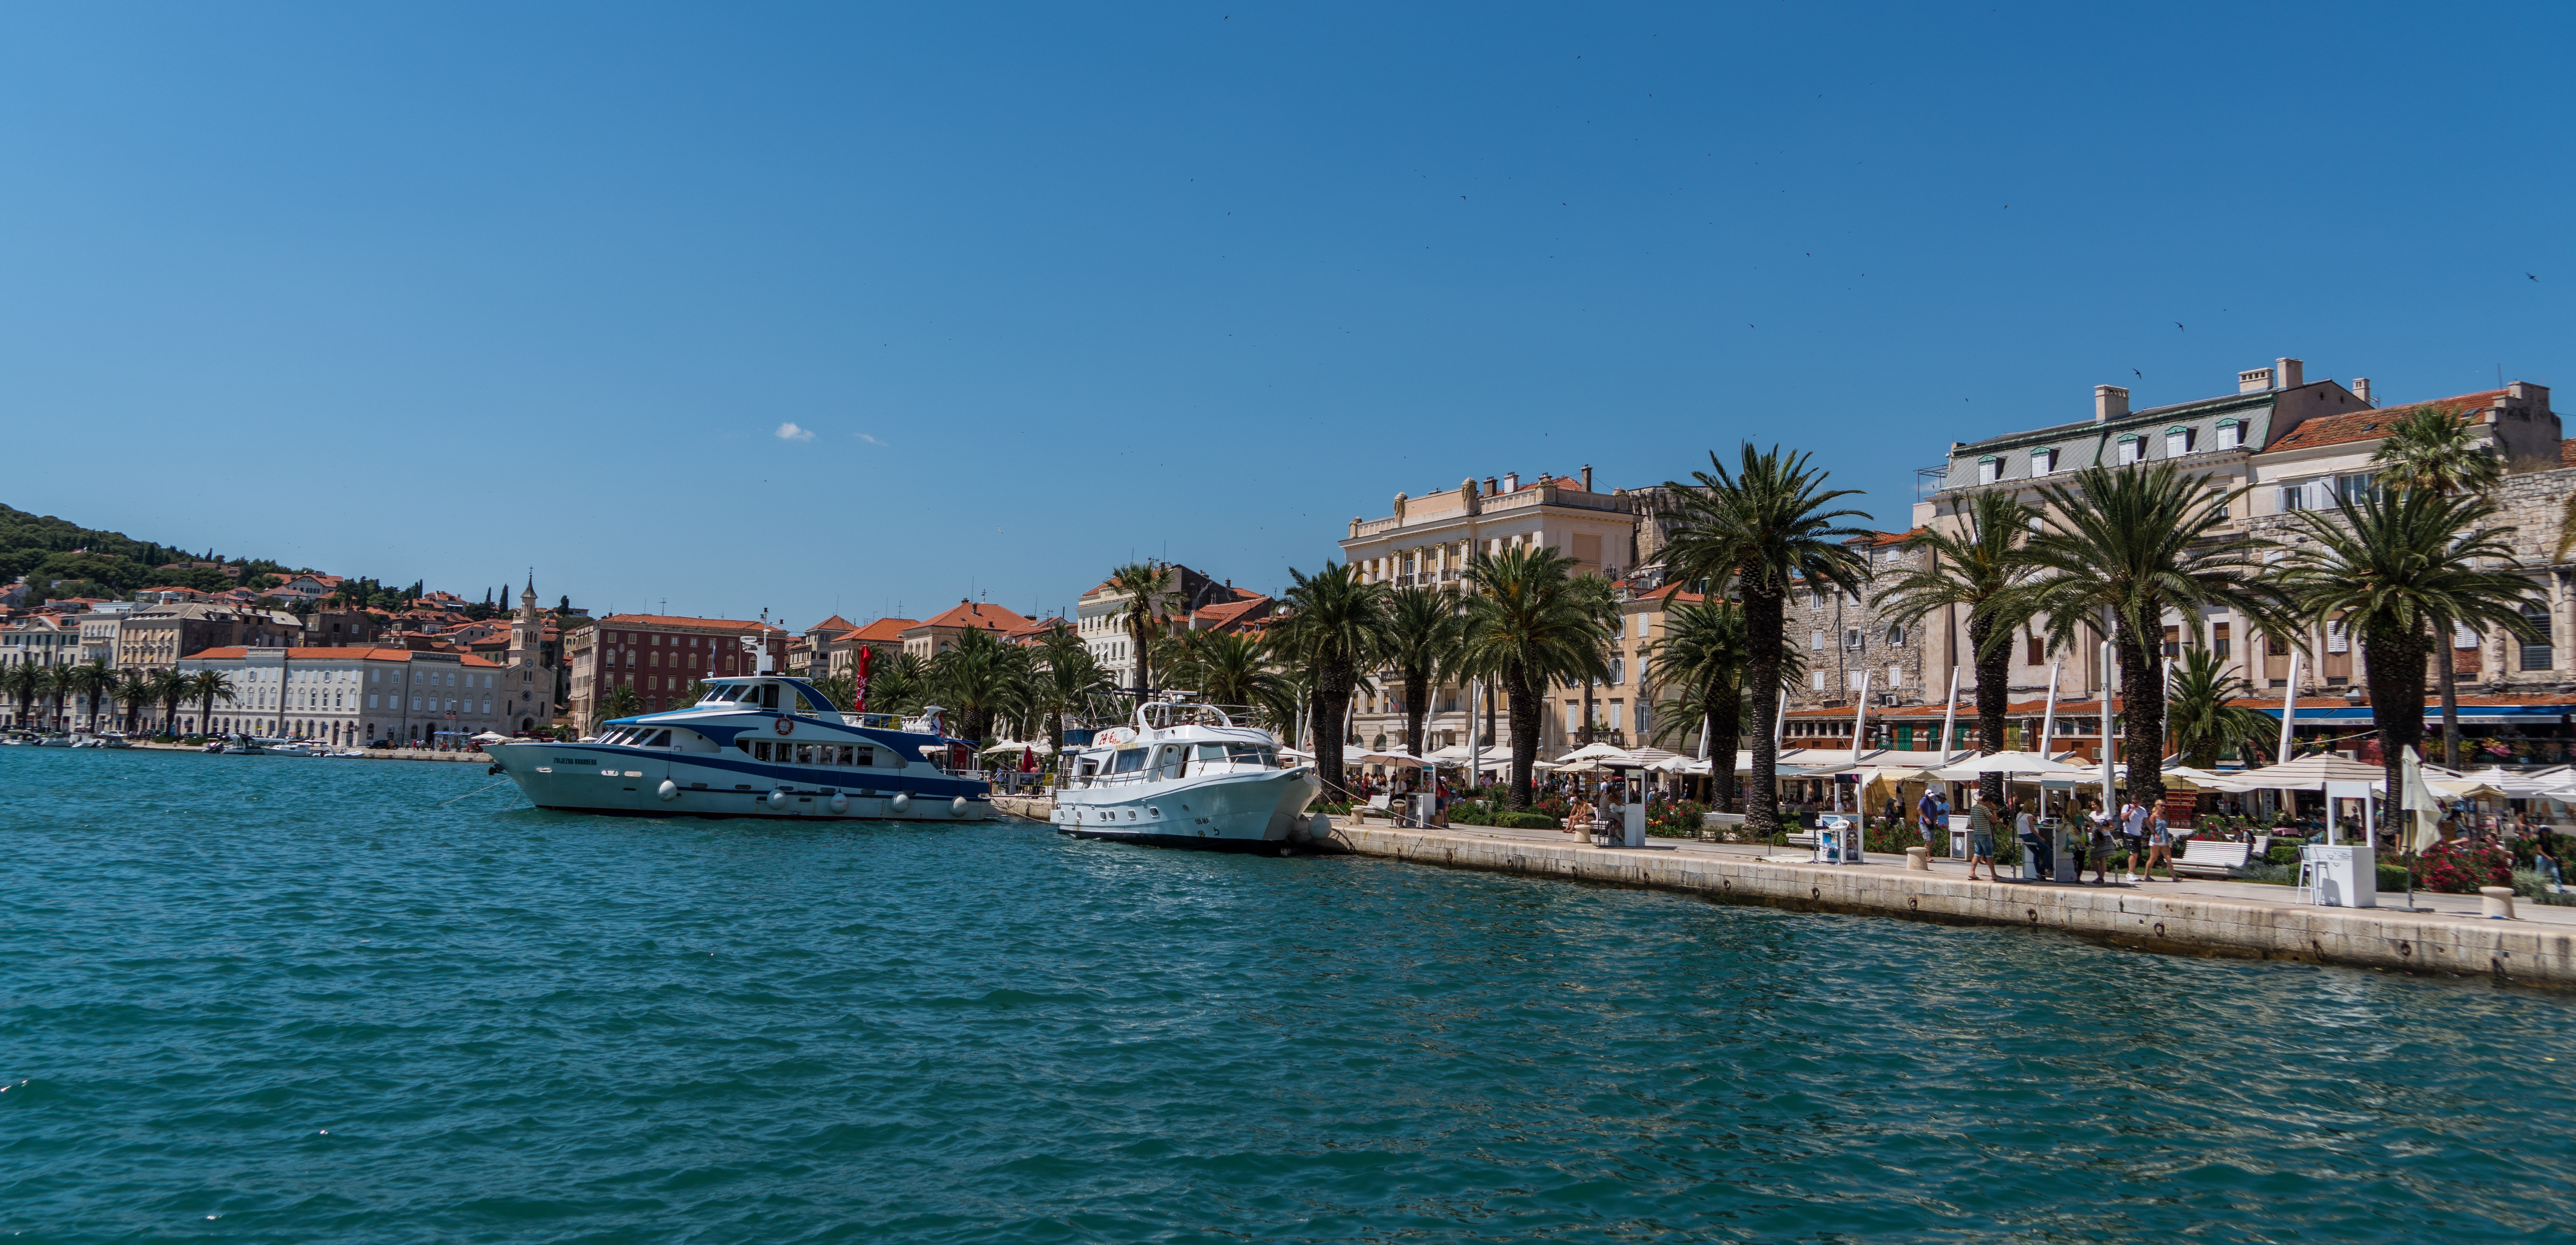
landscape, sea, coast, dock, architecture, sky, shore, town, building, old, city, cityscape, panorama, vacation, tourist, travel, europe, mediterranean, vehicle, bay, ancient, harbor, sightseeing, exterior, marina, port, historic, colorful, tourism, outdoors, medieval, croatia, mountains, boats, famous, destination, adriatic, split, dalmatia